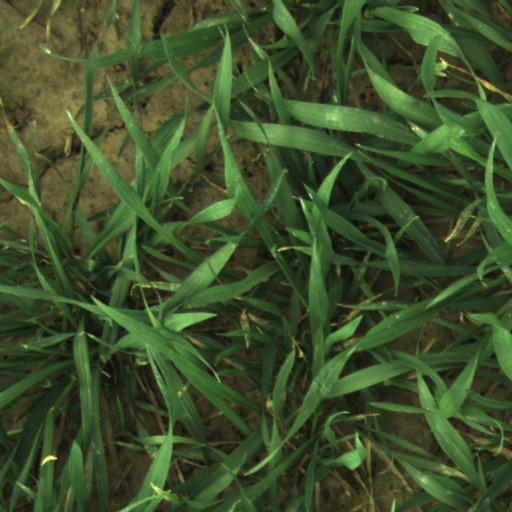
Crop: wheat